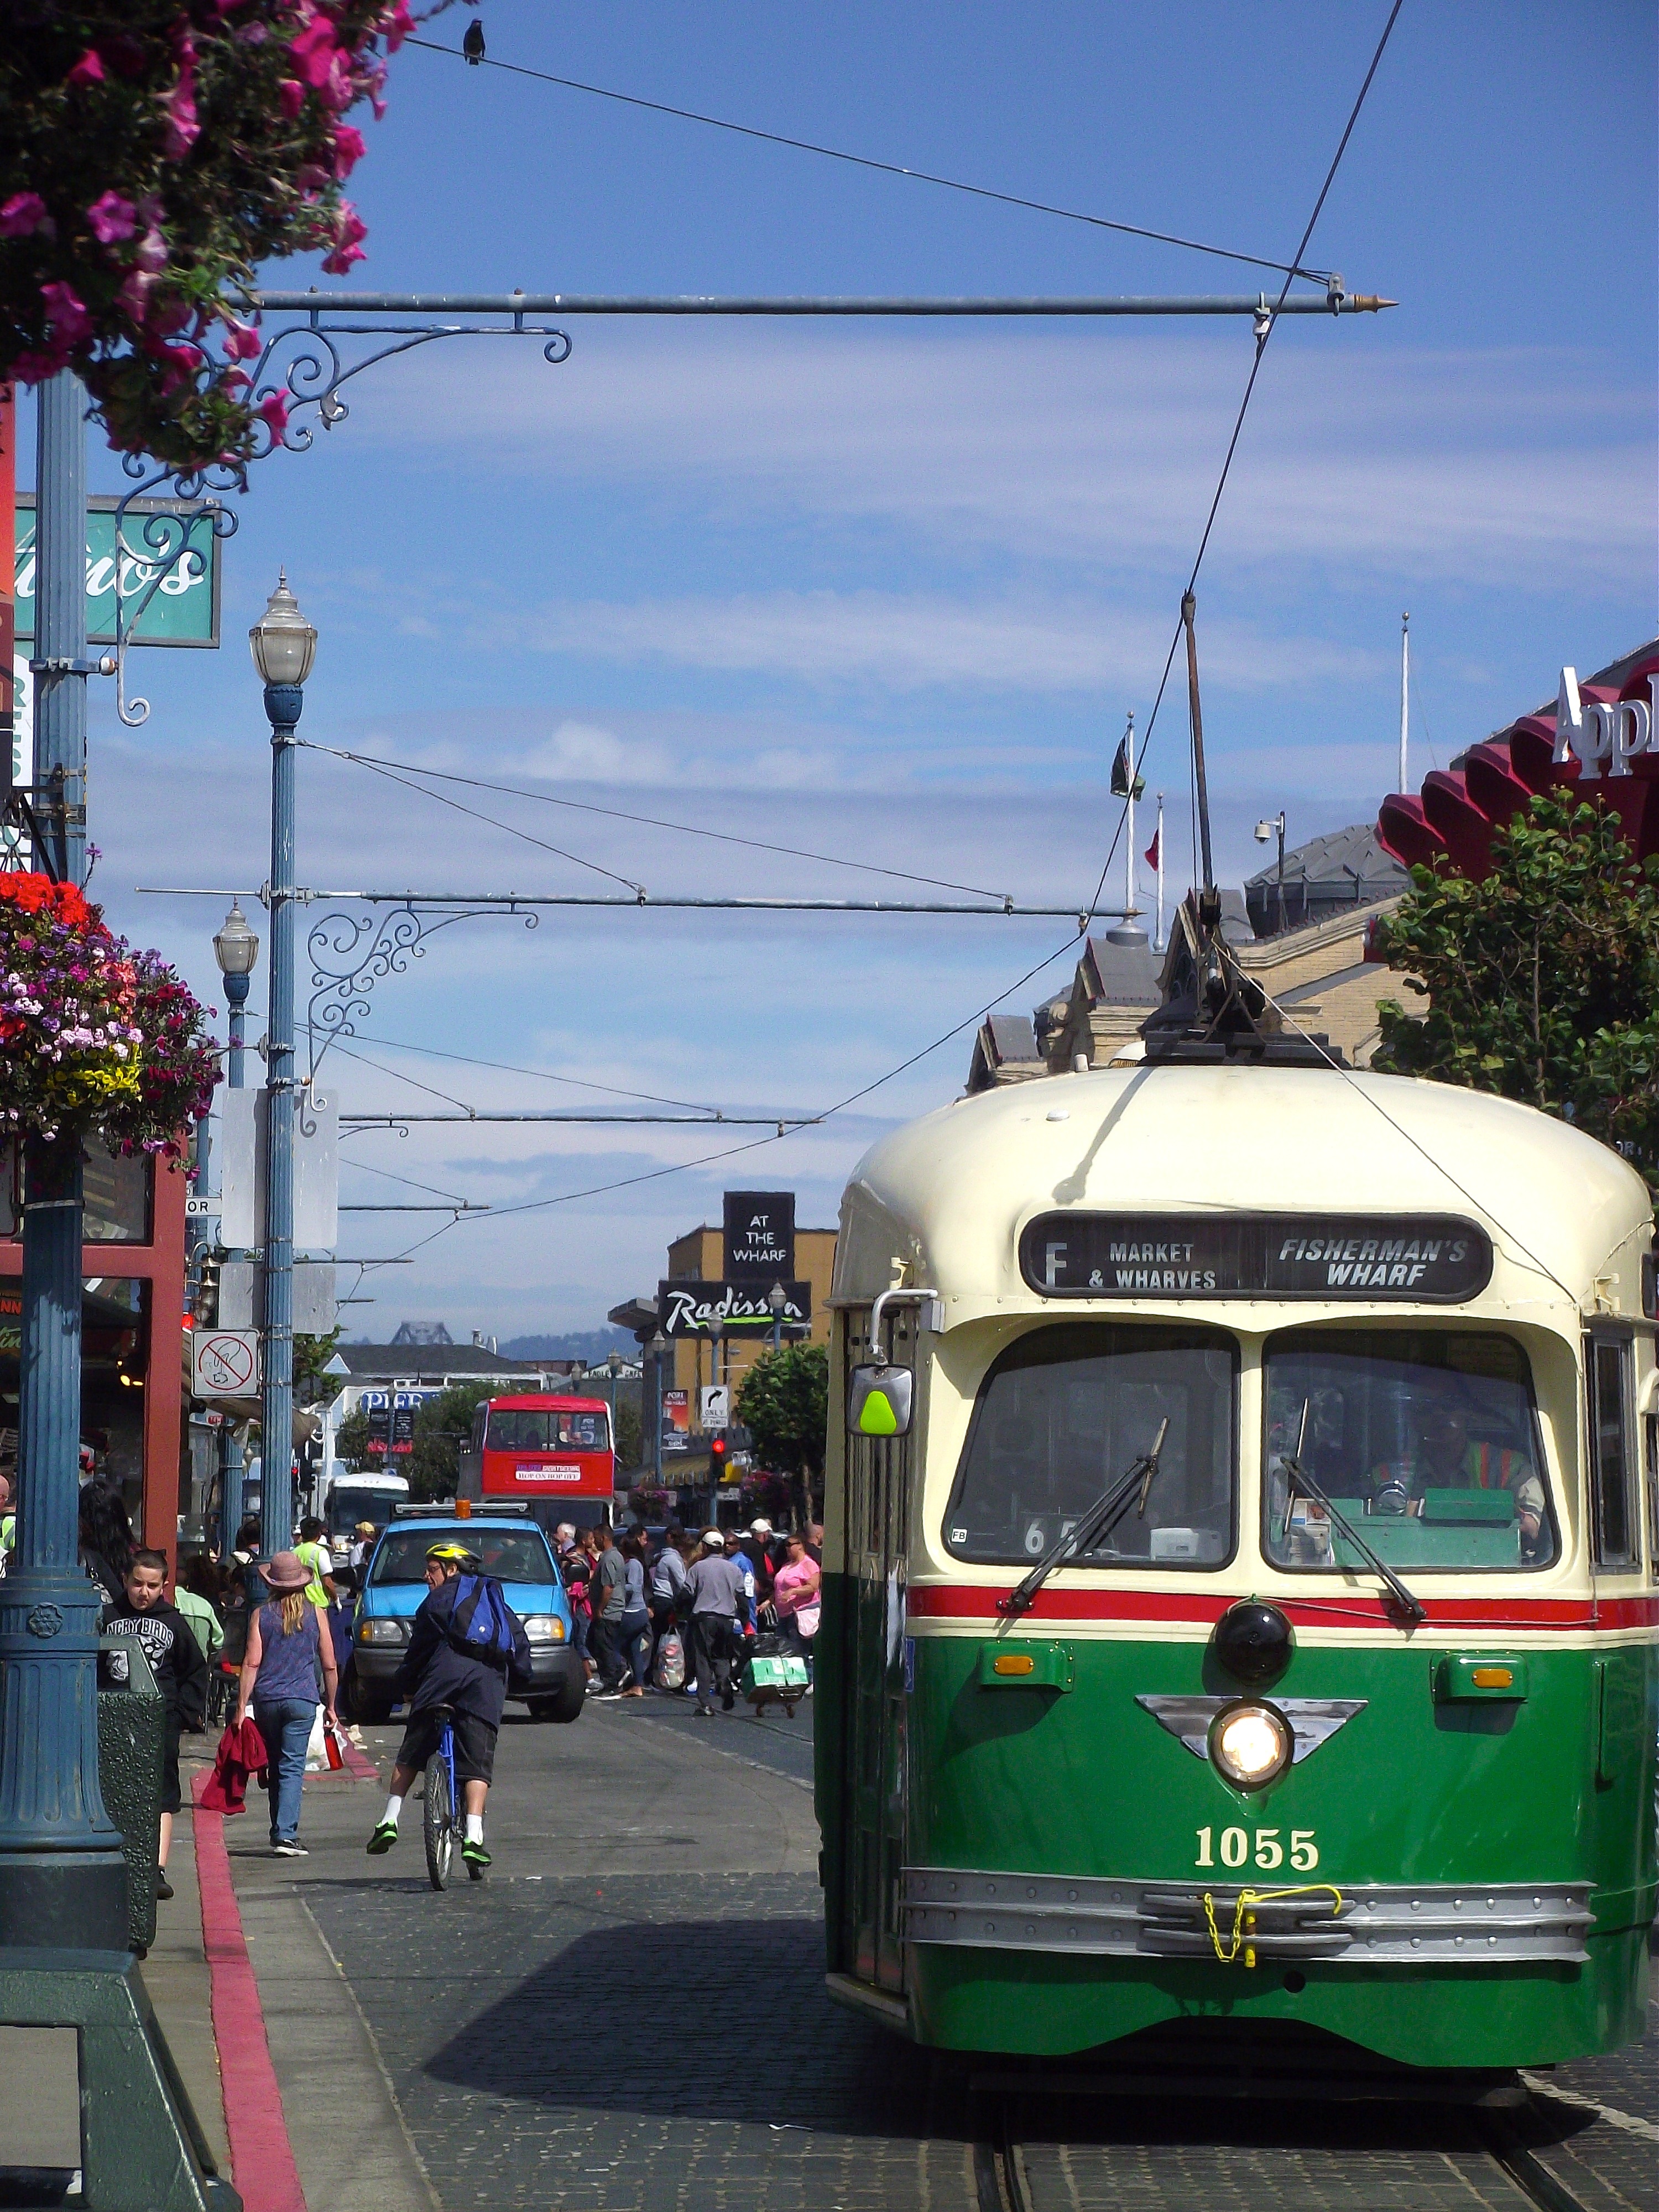
vintage, city, urban, downtown, travel, san francisco, tram, transportation, transport, vehicle, attraction, colorful, tourism, cable car, california, old car, old city, public transport, bus, trolleybus, land vehicle